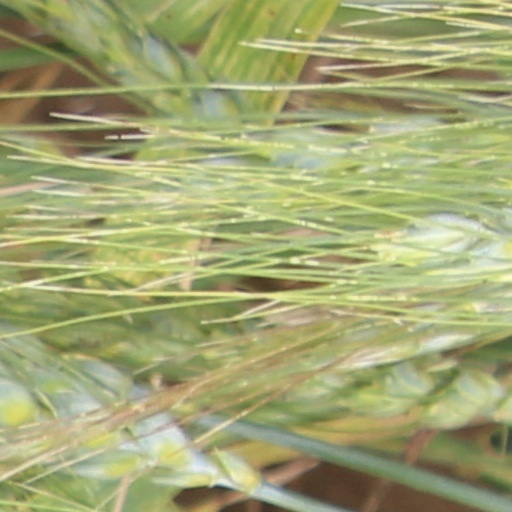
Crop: wheat